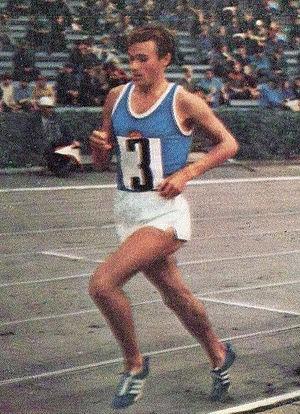
Lajos Mecser est un athlète hongrois, spécialiste des courses de fond.